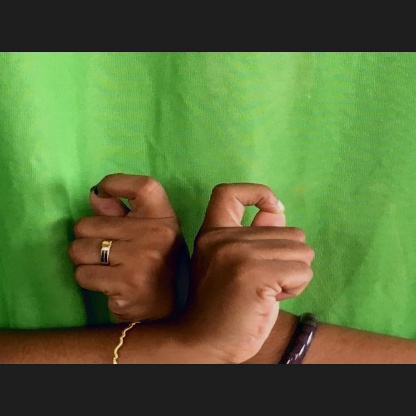
Mudra: Berunda